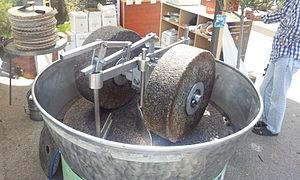
Pressoir à olives à meule en granit à Porto-Vecchio
L'huile d'olive de Corse est protégée par une appellation d'origine contrôlée à la suite d'une enquête diligentée par l'INAO, en 2004, et par une appellation d'origine protégée, au niveau européen depuis 2011. Elle est produite dans les départements des Haute-Corse et de Corse-du-Sud, couvre 2 100 hectares et concerne 297 communes de l'île.